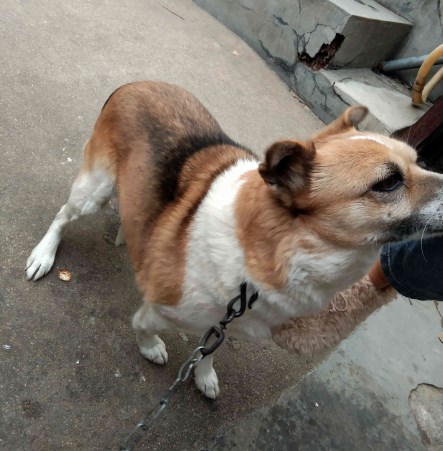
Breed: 3336-n000121-chinese_rural_dog